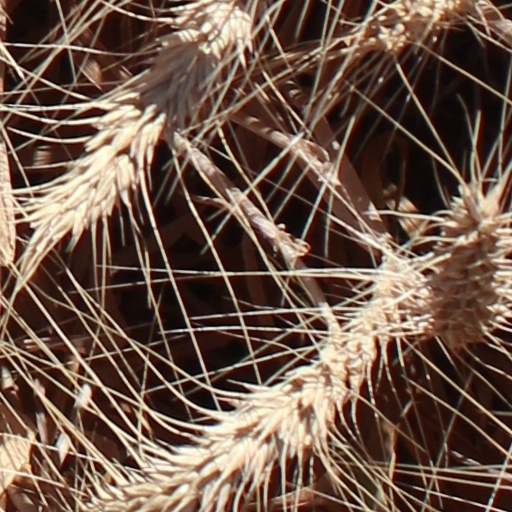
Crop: wheat